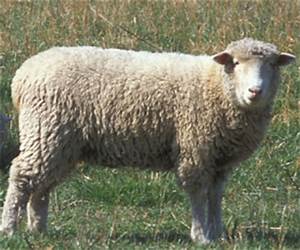
Label: sheep